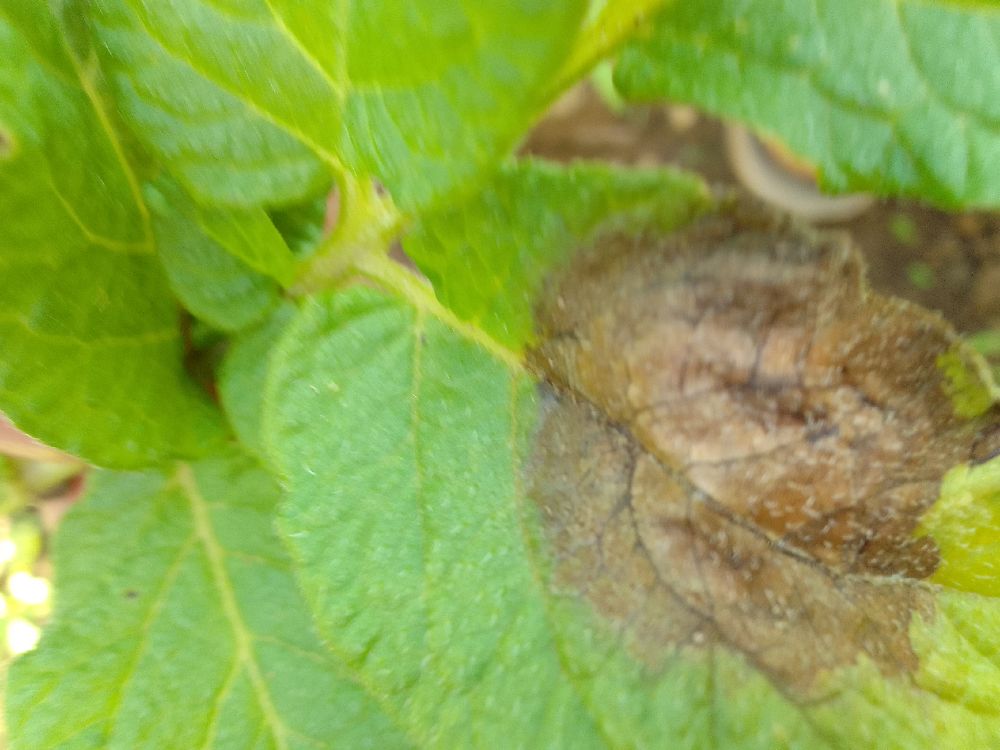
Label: Late blight